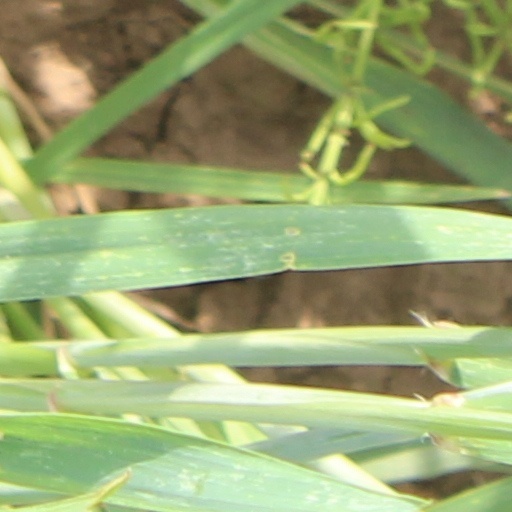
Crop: wheat